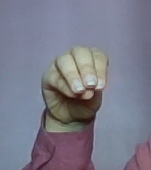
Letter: ha